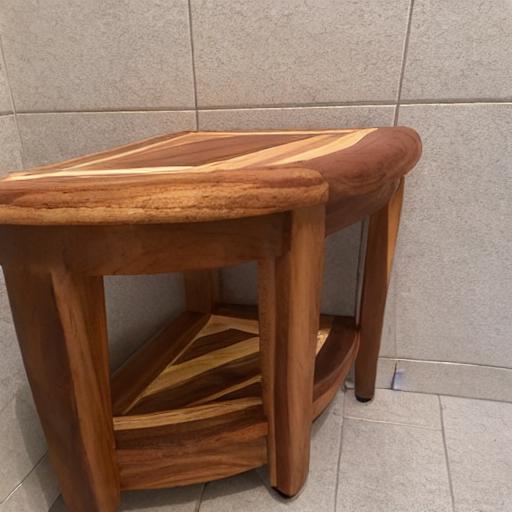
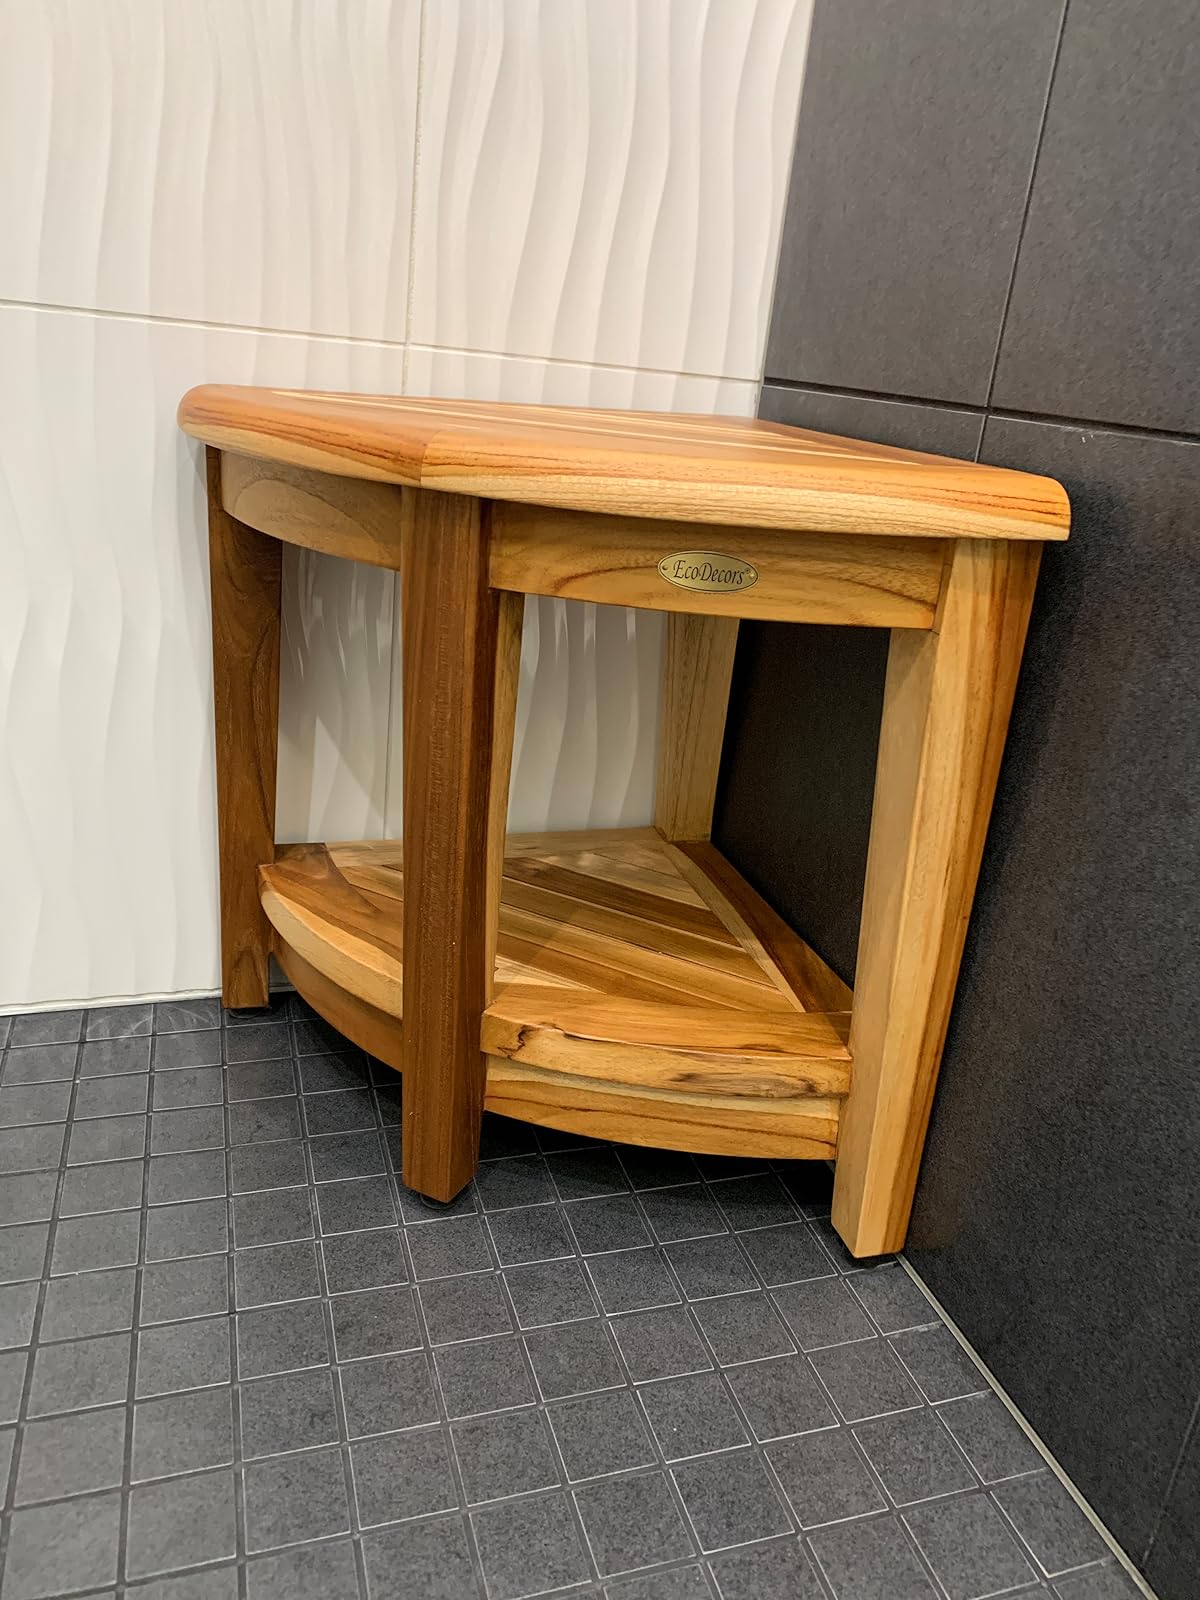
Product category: stool
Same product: no